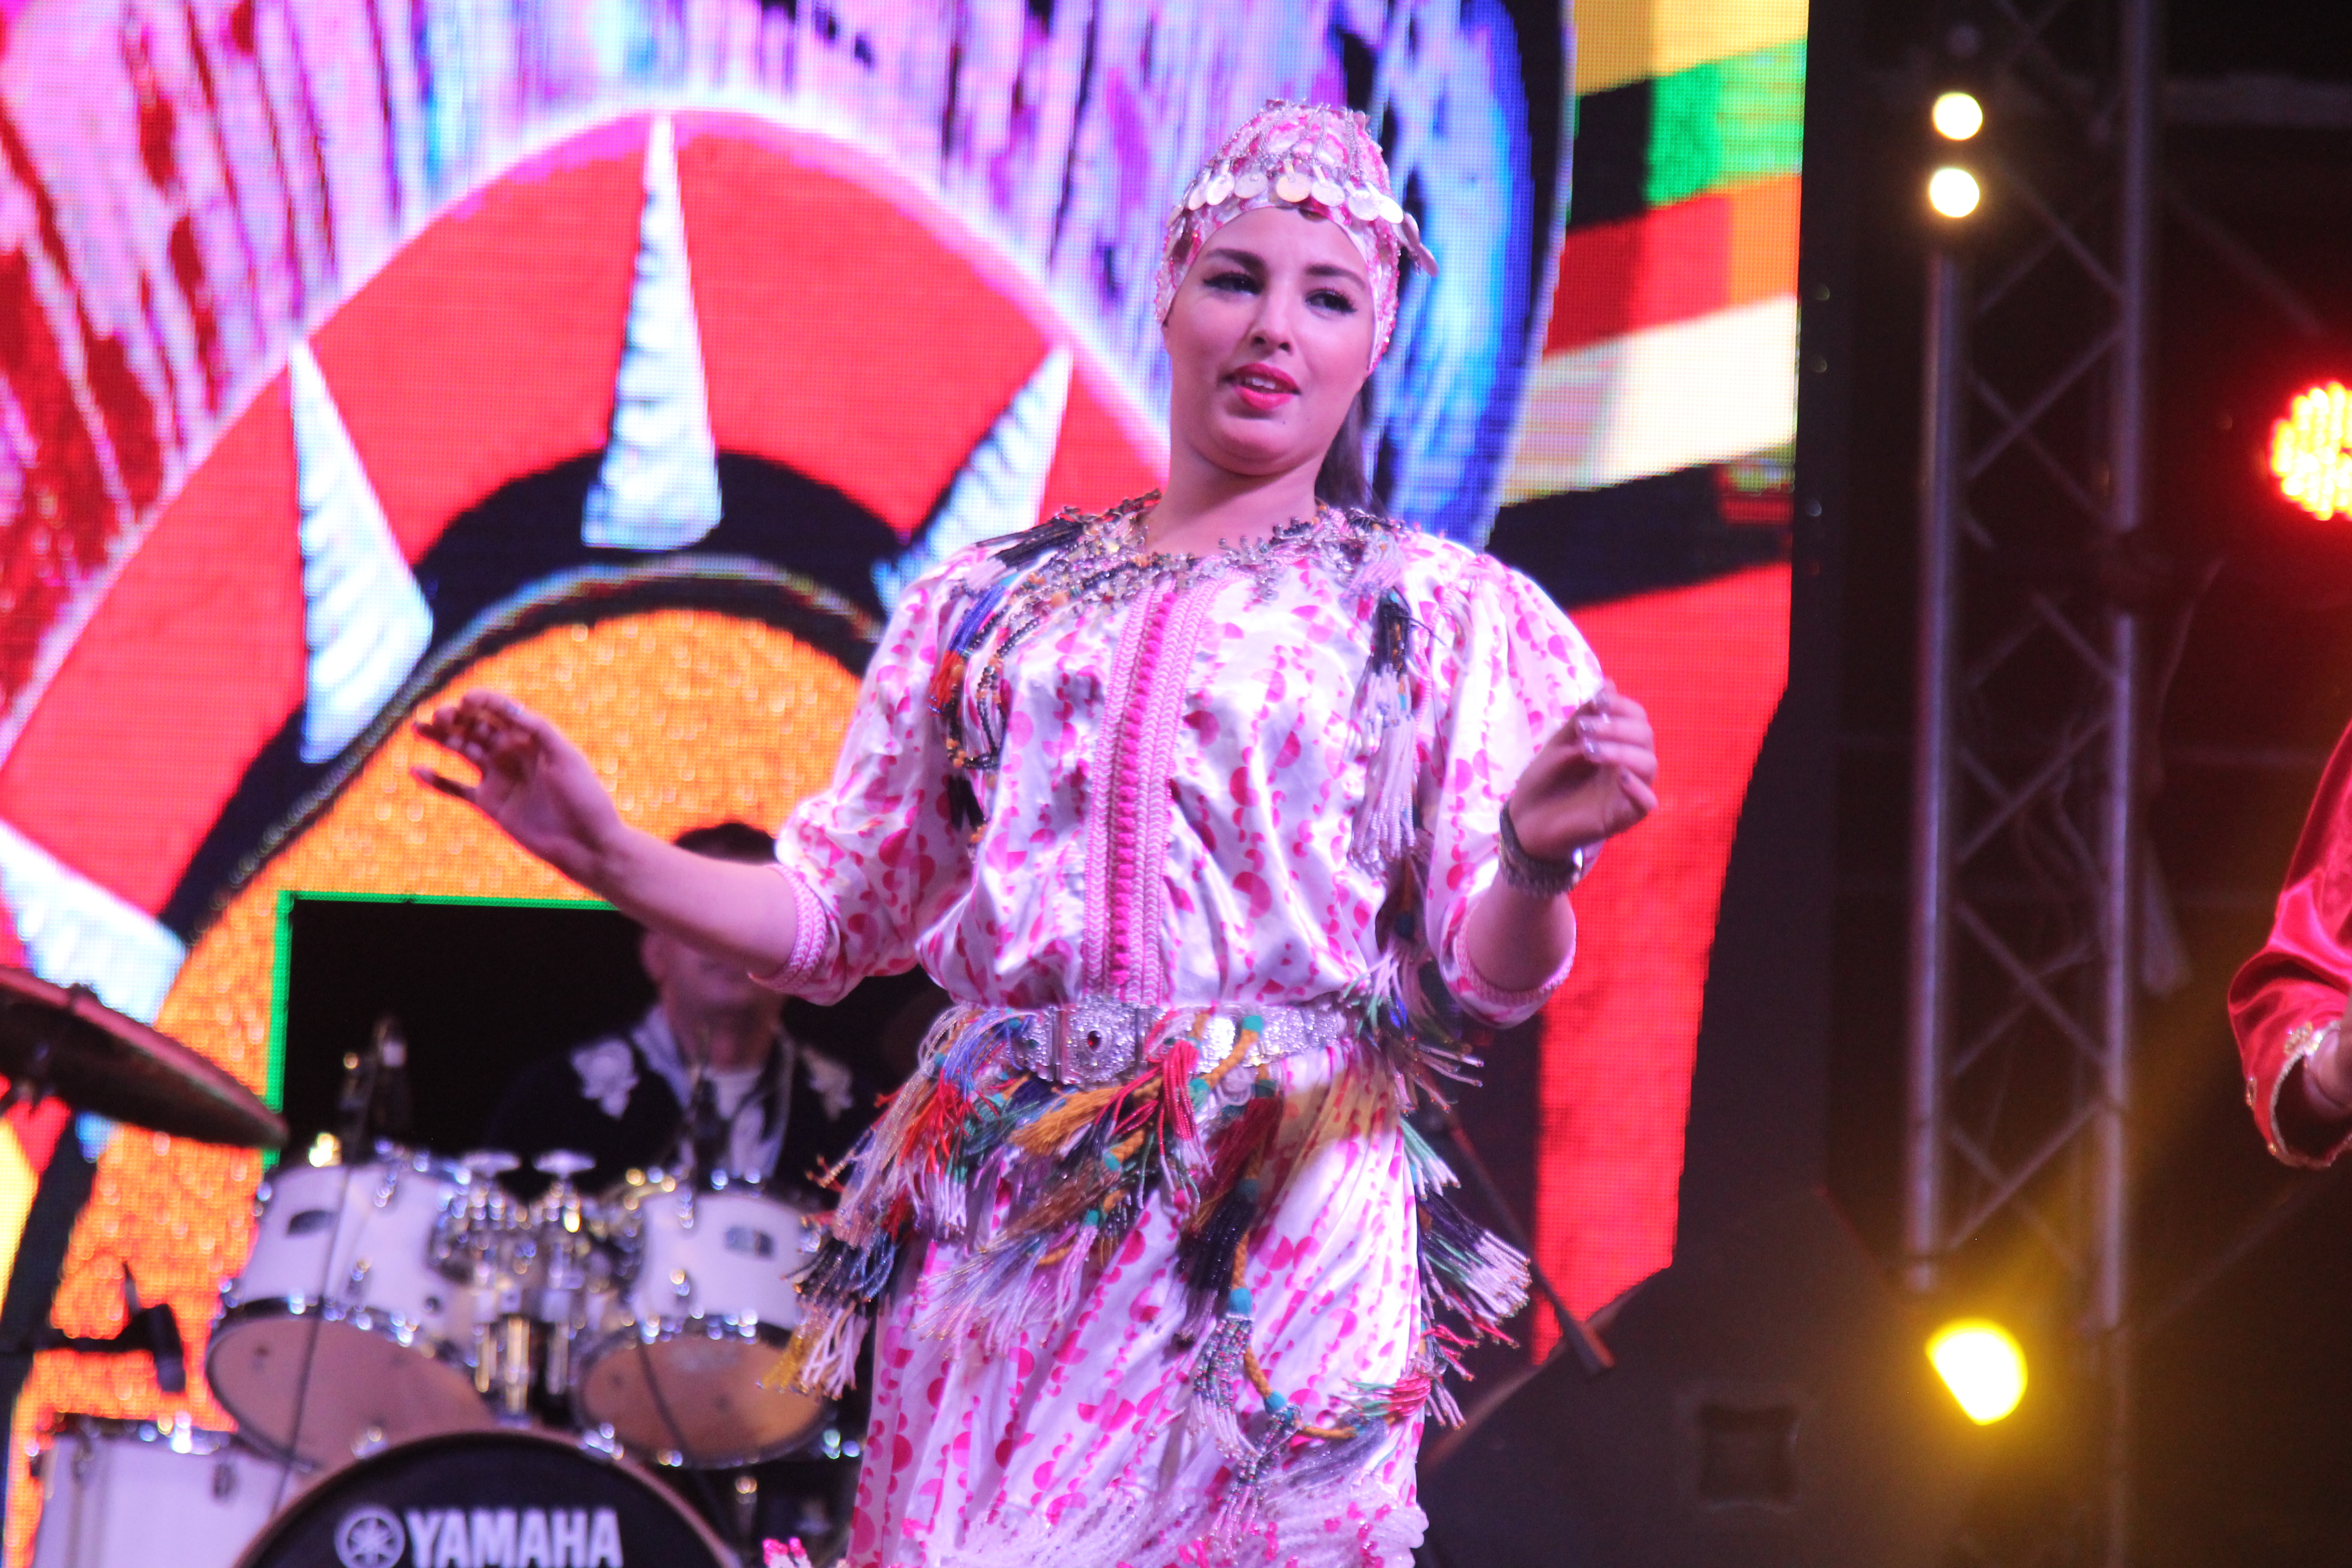
girl, pink, entertainment, performance, stage, performing arts, event, performance art, carnival, festival, magenta, tradition, musical theatre, dancer, fun, costume